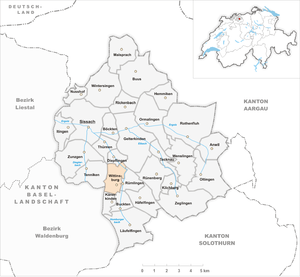
Wittinsburg est une commune suisse du canton de Bâle-Campagne, située dans le district de Sissach.